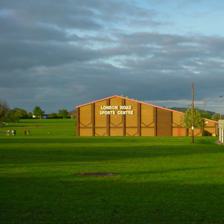
Building: London Road, Shrewsbury
Country: United Kingdom
Year built: 1914
London Road Ground information Location Shrewsbury , Shropshire Establishment 1914 (first recorded match) Team information Shropshire (1957-present) Minor Counties (1984-1985) As of 15 August 2010 Source: Ground profile London Road is a cricket ground in Shrewsbury , Shropshire .  The first recorded match on the ground was in 1914, when Shrewsbury Cricket Club played Wem. Shropshire played their first Minor Counties Championship match at the ground against the Nottinghamshire Second XI in 1957.  From 1957 to present, the ground has hosted 40 Minor Counties Championship matches. and 9 MCCA Knockout Trophy matches. London Road has hosted 2 ICC Trophy matches.  The first was in the 1979 competition between East Africa and Singapore and the second in the 1986 competition between Canada and Israel . The ground has also held List-A matches.  The first List-A match at the ground came in 1984 when a combined Minor Counties team played Derbyshire in the 1984 Benson & Hedges Cup .  The following year the Minor Counties played Somerset in the 1985 competition.  The next List-A match on London Road came in the 2001 Cheltenham & Gloucester Trophy against Devon .  The following year, Shropshire played Gloucestershire in the 2002 Cheltenham & Gloucester Trophy . In local domestic cricket, London Road is the home ground of Shrewsbury Cricket Club who play in the Birmingham and District Premier League . References